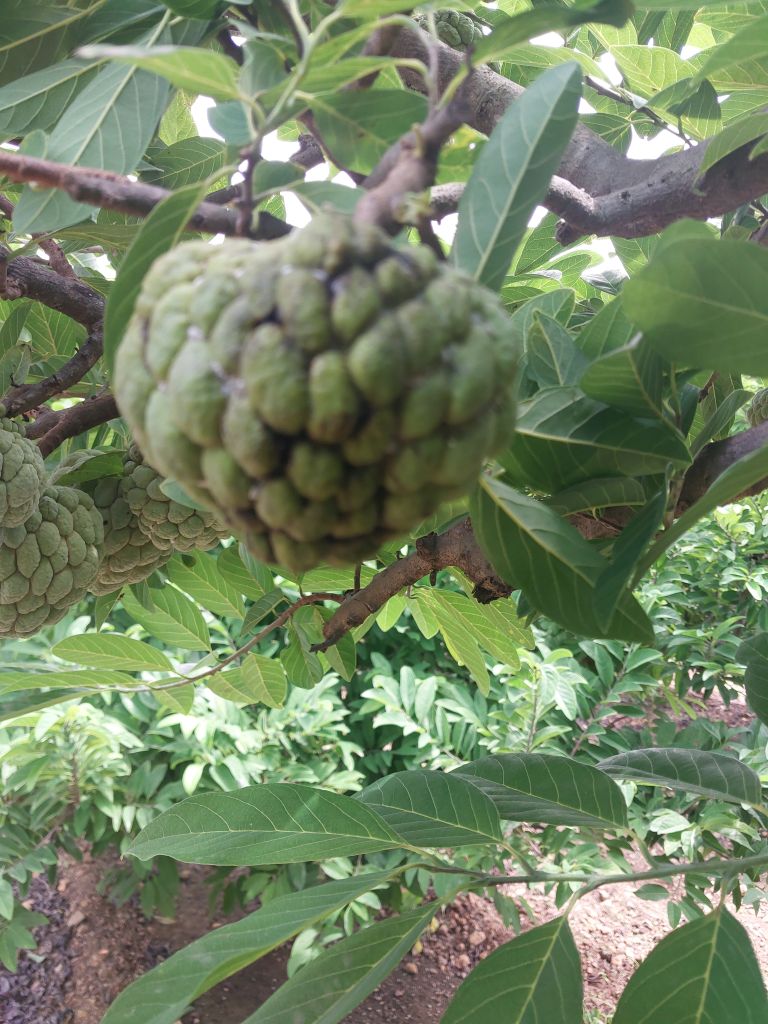
Disease label: Athracnose